Crimean Trolleybus

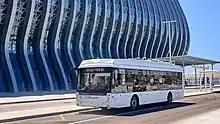
Trolza 5265 Megapolis passing by Simferopol International Airport in 2020

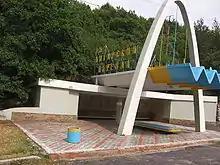
Trolleybus shelter at Angarskyi Pass (elevation 752 metres)

The Crimean Trolleybus Line in Crimea is the world's longest trolleybus line. It is long, between the capital of Crimea, Simferopol, and the coastal city of Yalta on the Black Sea.